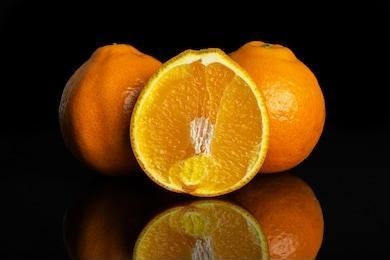
Label: mandarine